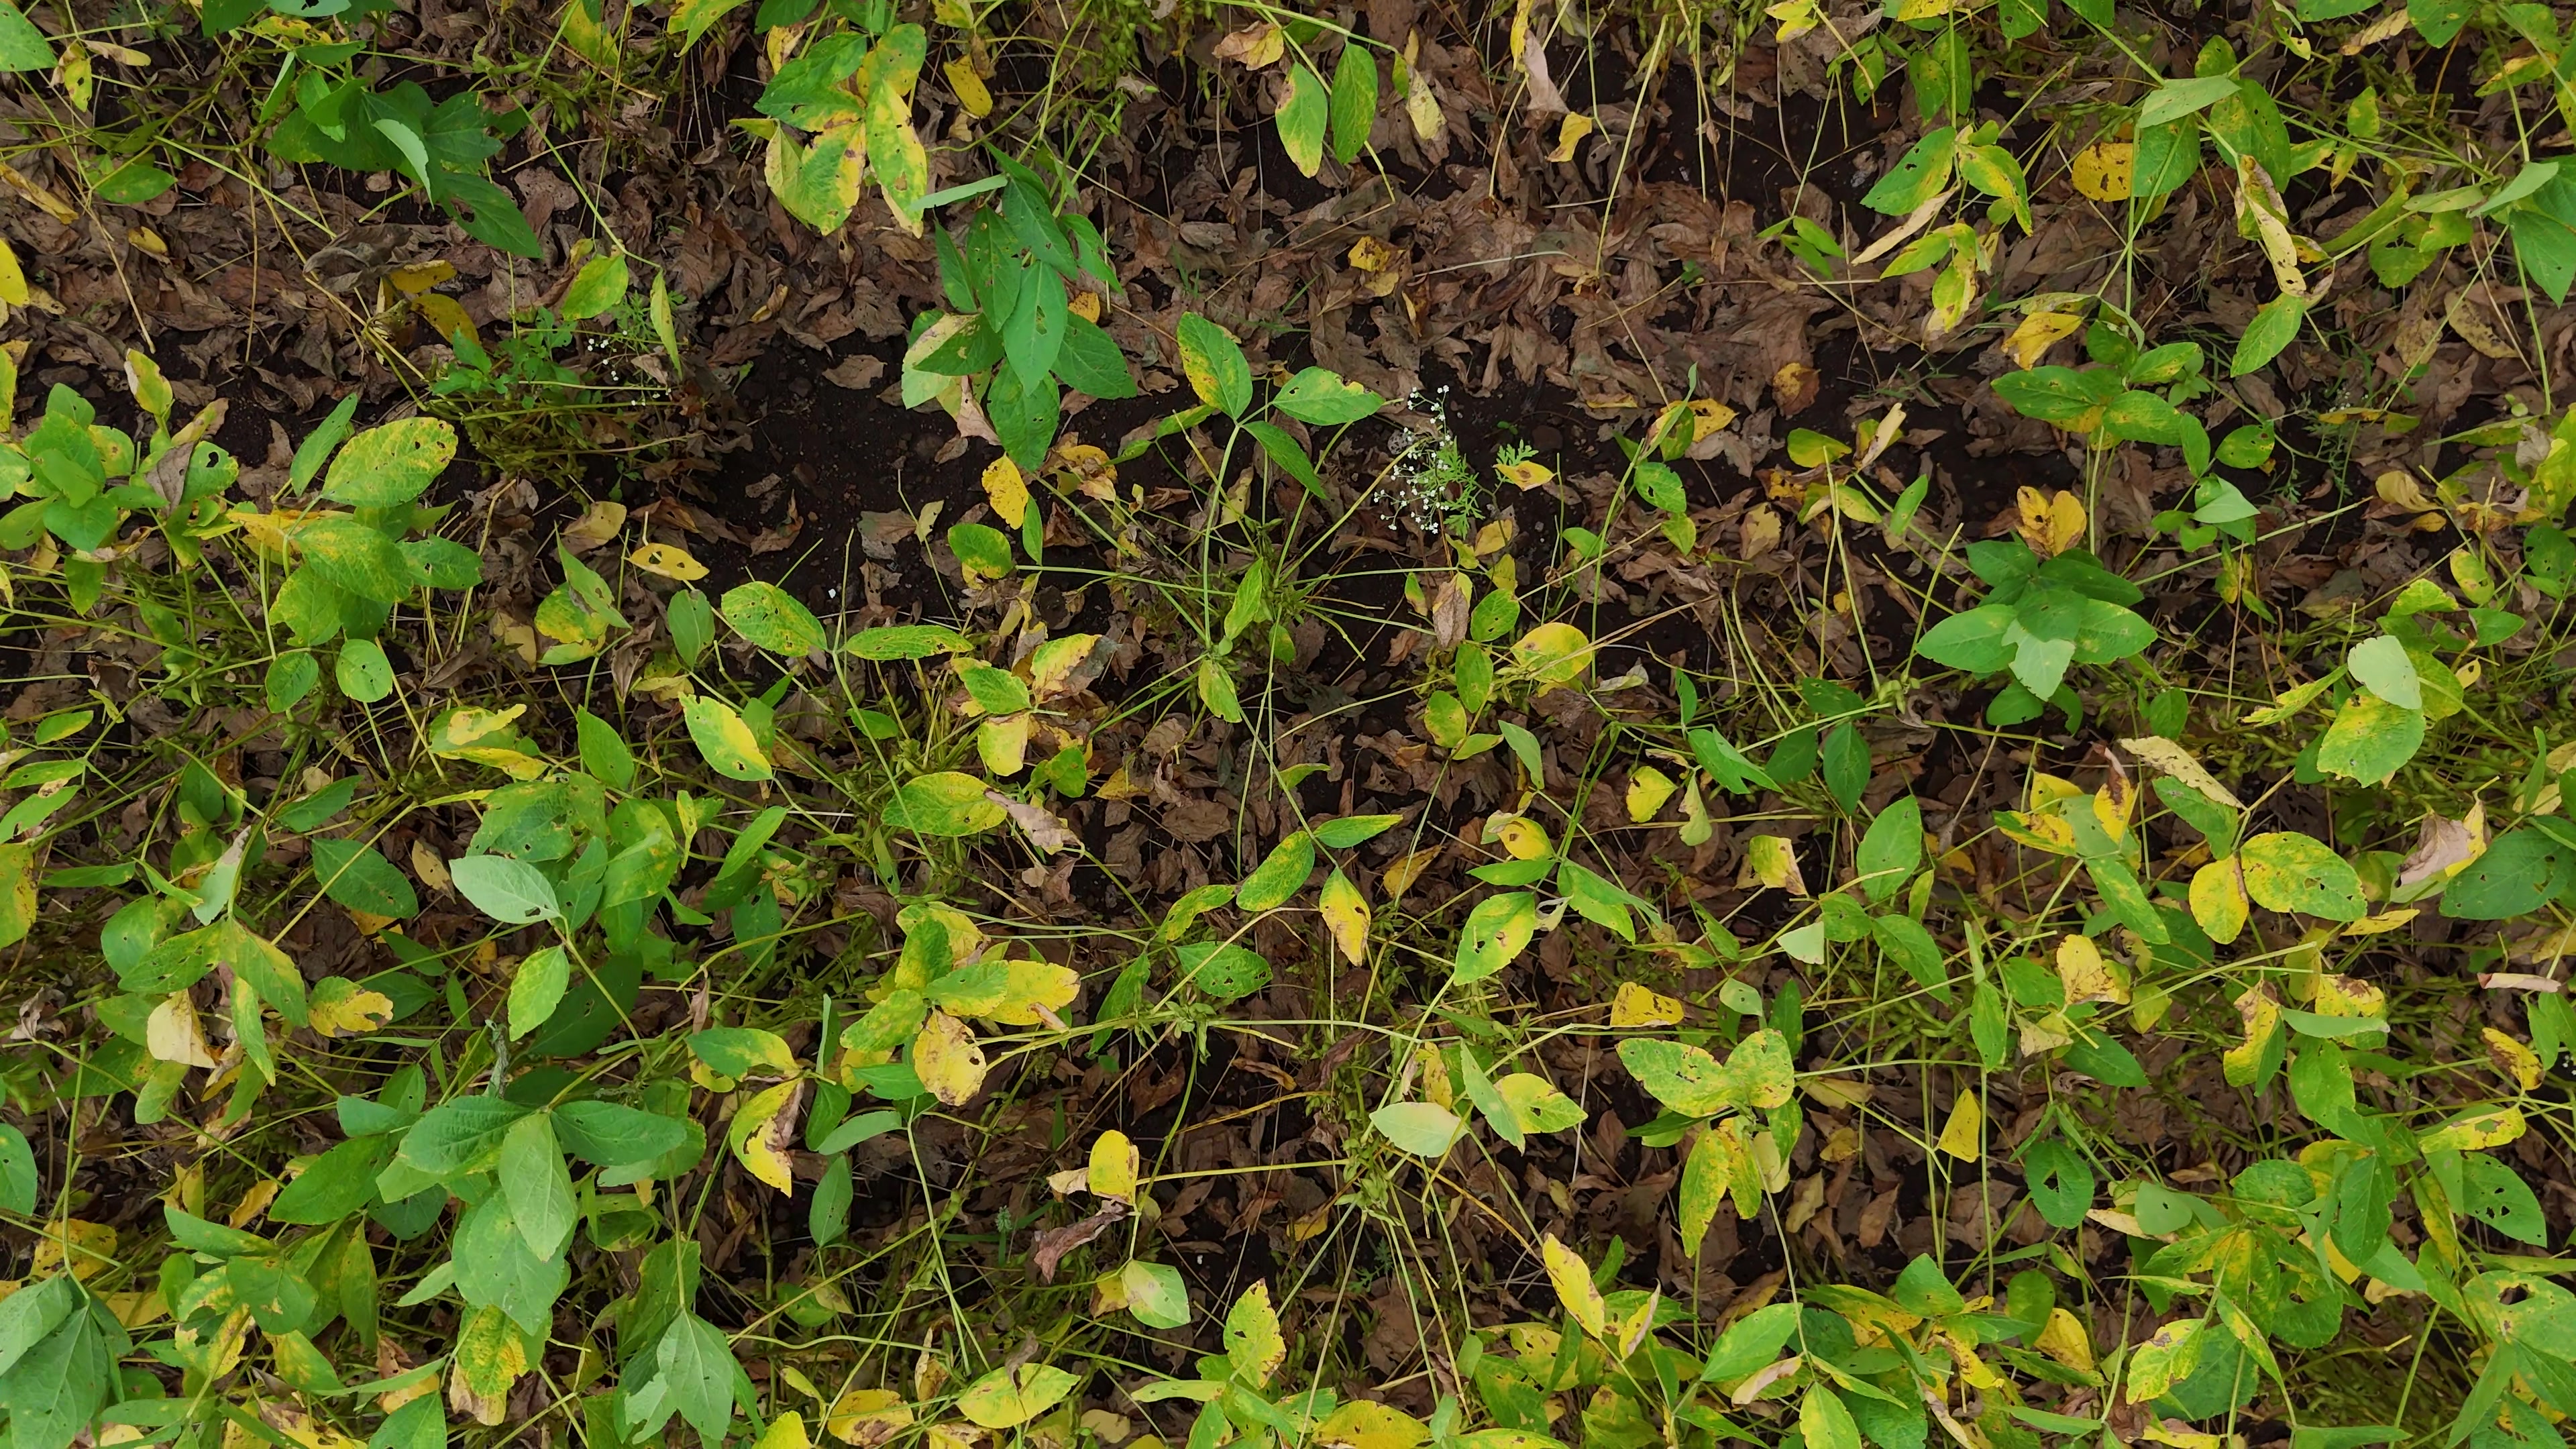
Label: Rust